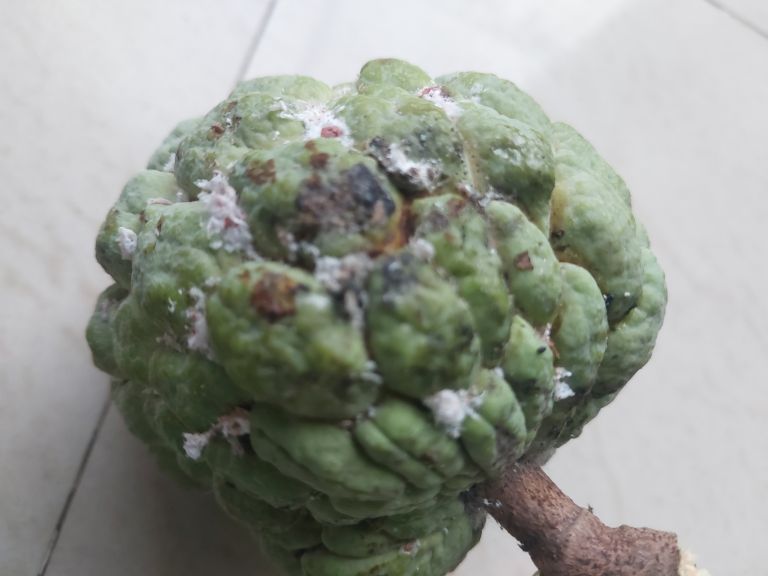
Disease label: Leaf spot on fruit